XHETD-FM

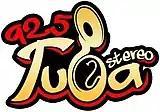
Logo as Tuba Stereo, used from 2019 to 2022

XHETD began broadcast as XETD-AM 1450, with a concession awarded to José Manuel Navarrete Saavedra on December 20, 1954. By the 1980s, it was owned by Pedro Aguiar Villegas, who in turn sold the station to Alica in the early 2000s. In 2008, XETD relocated from 1450 kHz to 570, allowing it to increase power from 250 watts to 5,000.